Theo Walcott

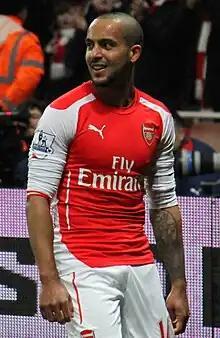
Walcott playing for Arsenal in 2015

Theo James Walcott (born 16 March 1989) is an English former professional footballer who played as a forward. He represented England at the 2006 World Cup and Euro 2012 and won 47 caps, scoring eight goals. Walcott currently appears as a club ambassador for Arsenal and as a contributor for Sky Sports.